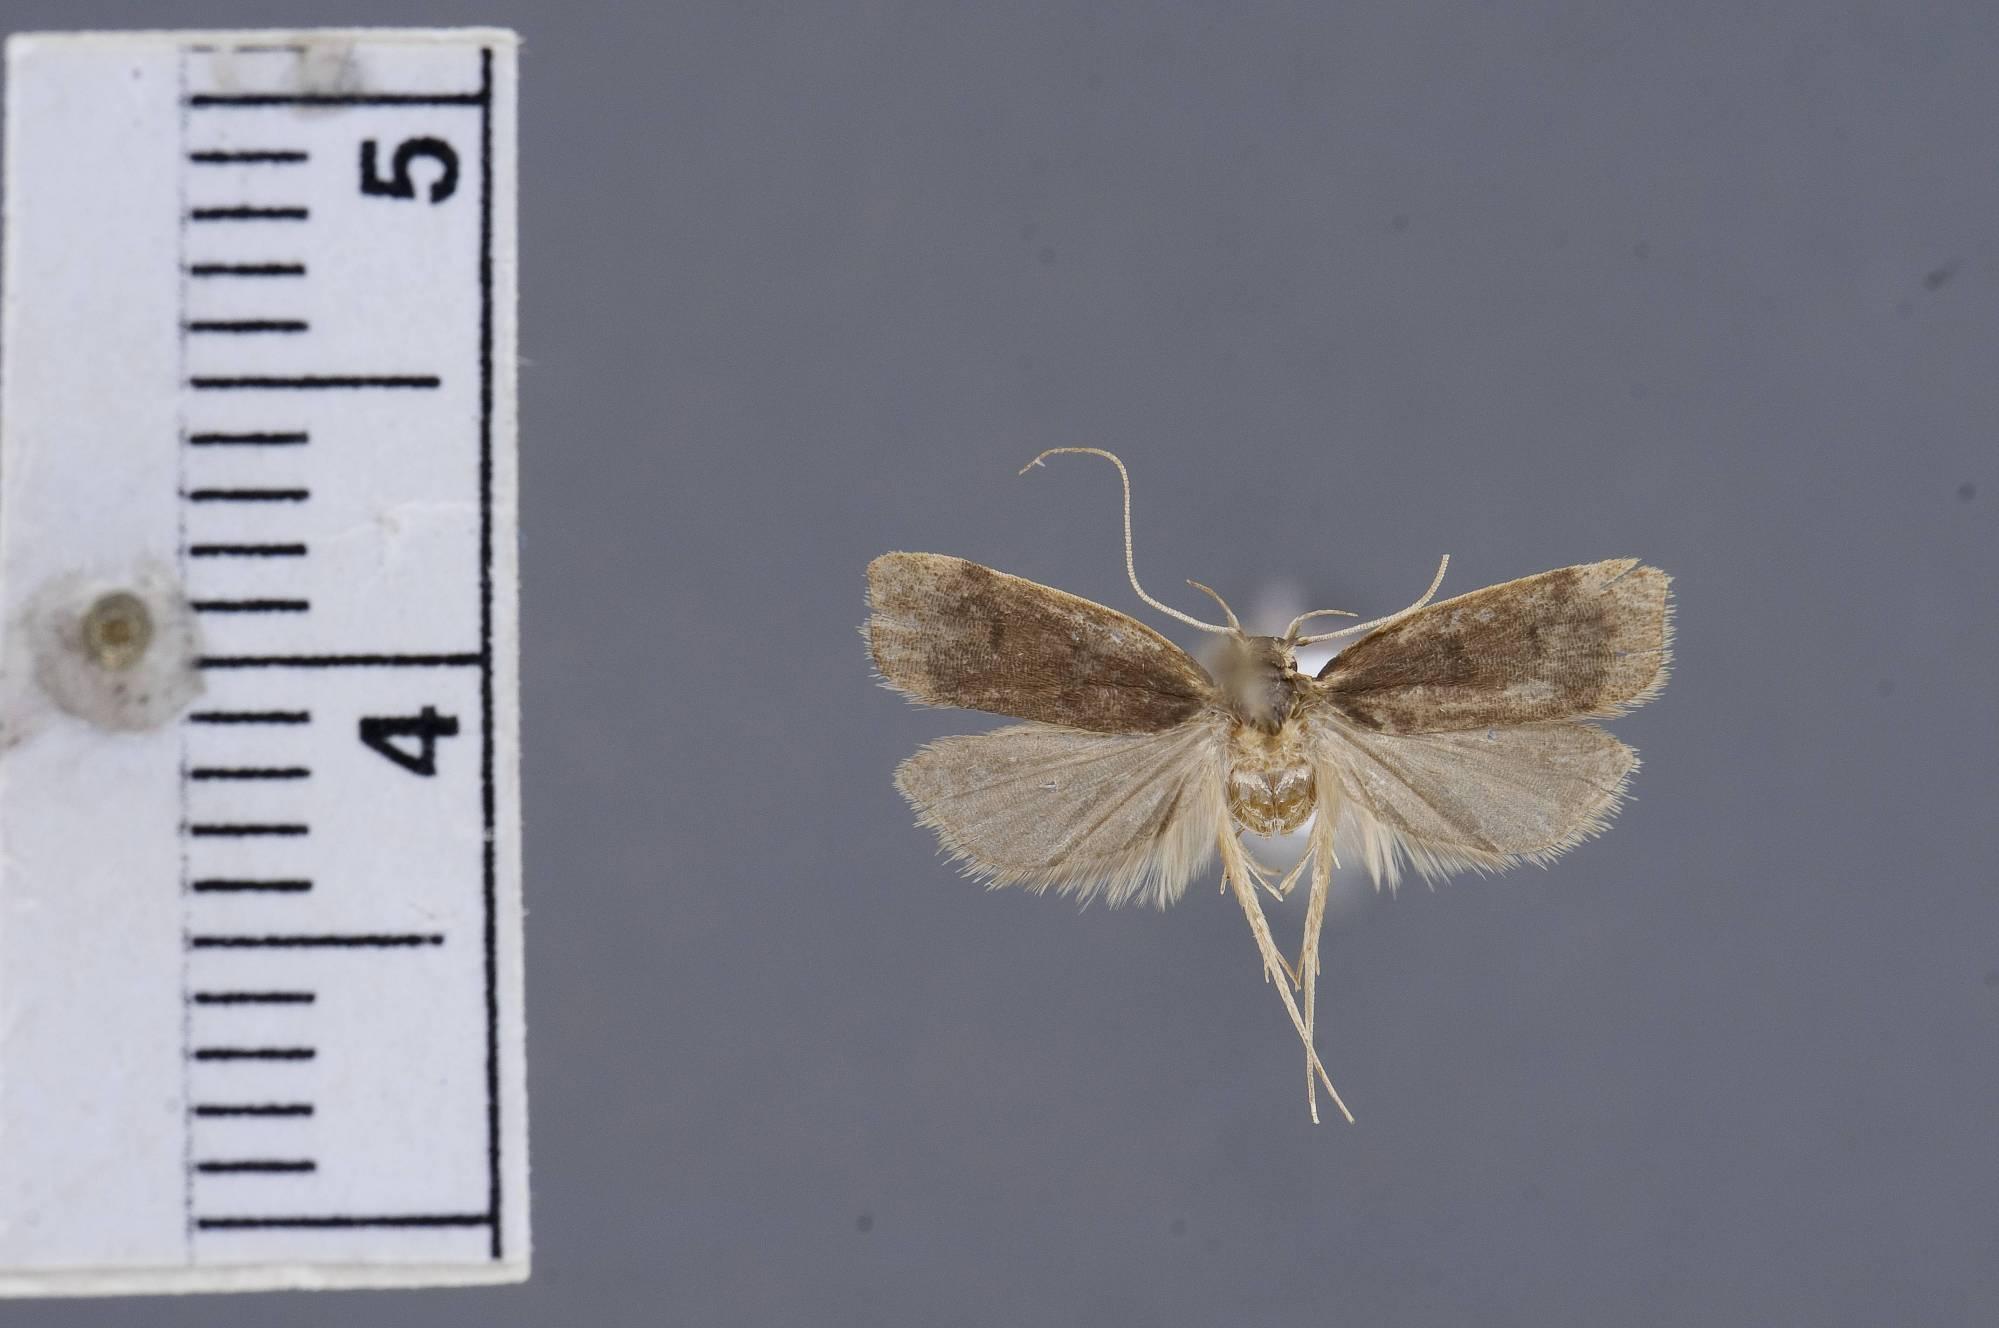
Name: Torodora facula
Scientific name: Torodora facula Wu & Park, 1999
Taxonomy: Animalia, Arthropoda, Insecta, Lepidoptera, Glossata, Lecithoceridae, Lecithocerinae
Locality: Uggalkaltota, Irrigation Bungalow, 350', Ratnapura, Sri Lanka
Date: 31 Jan 1970 to 8 Feb 1970